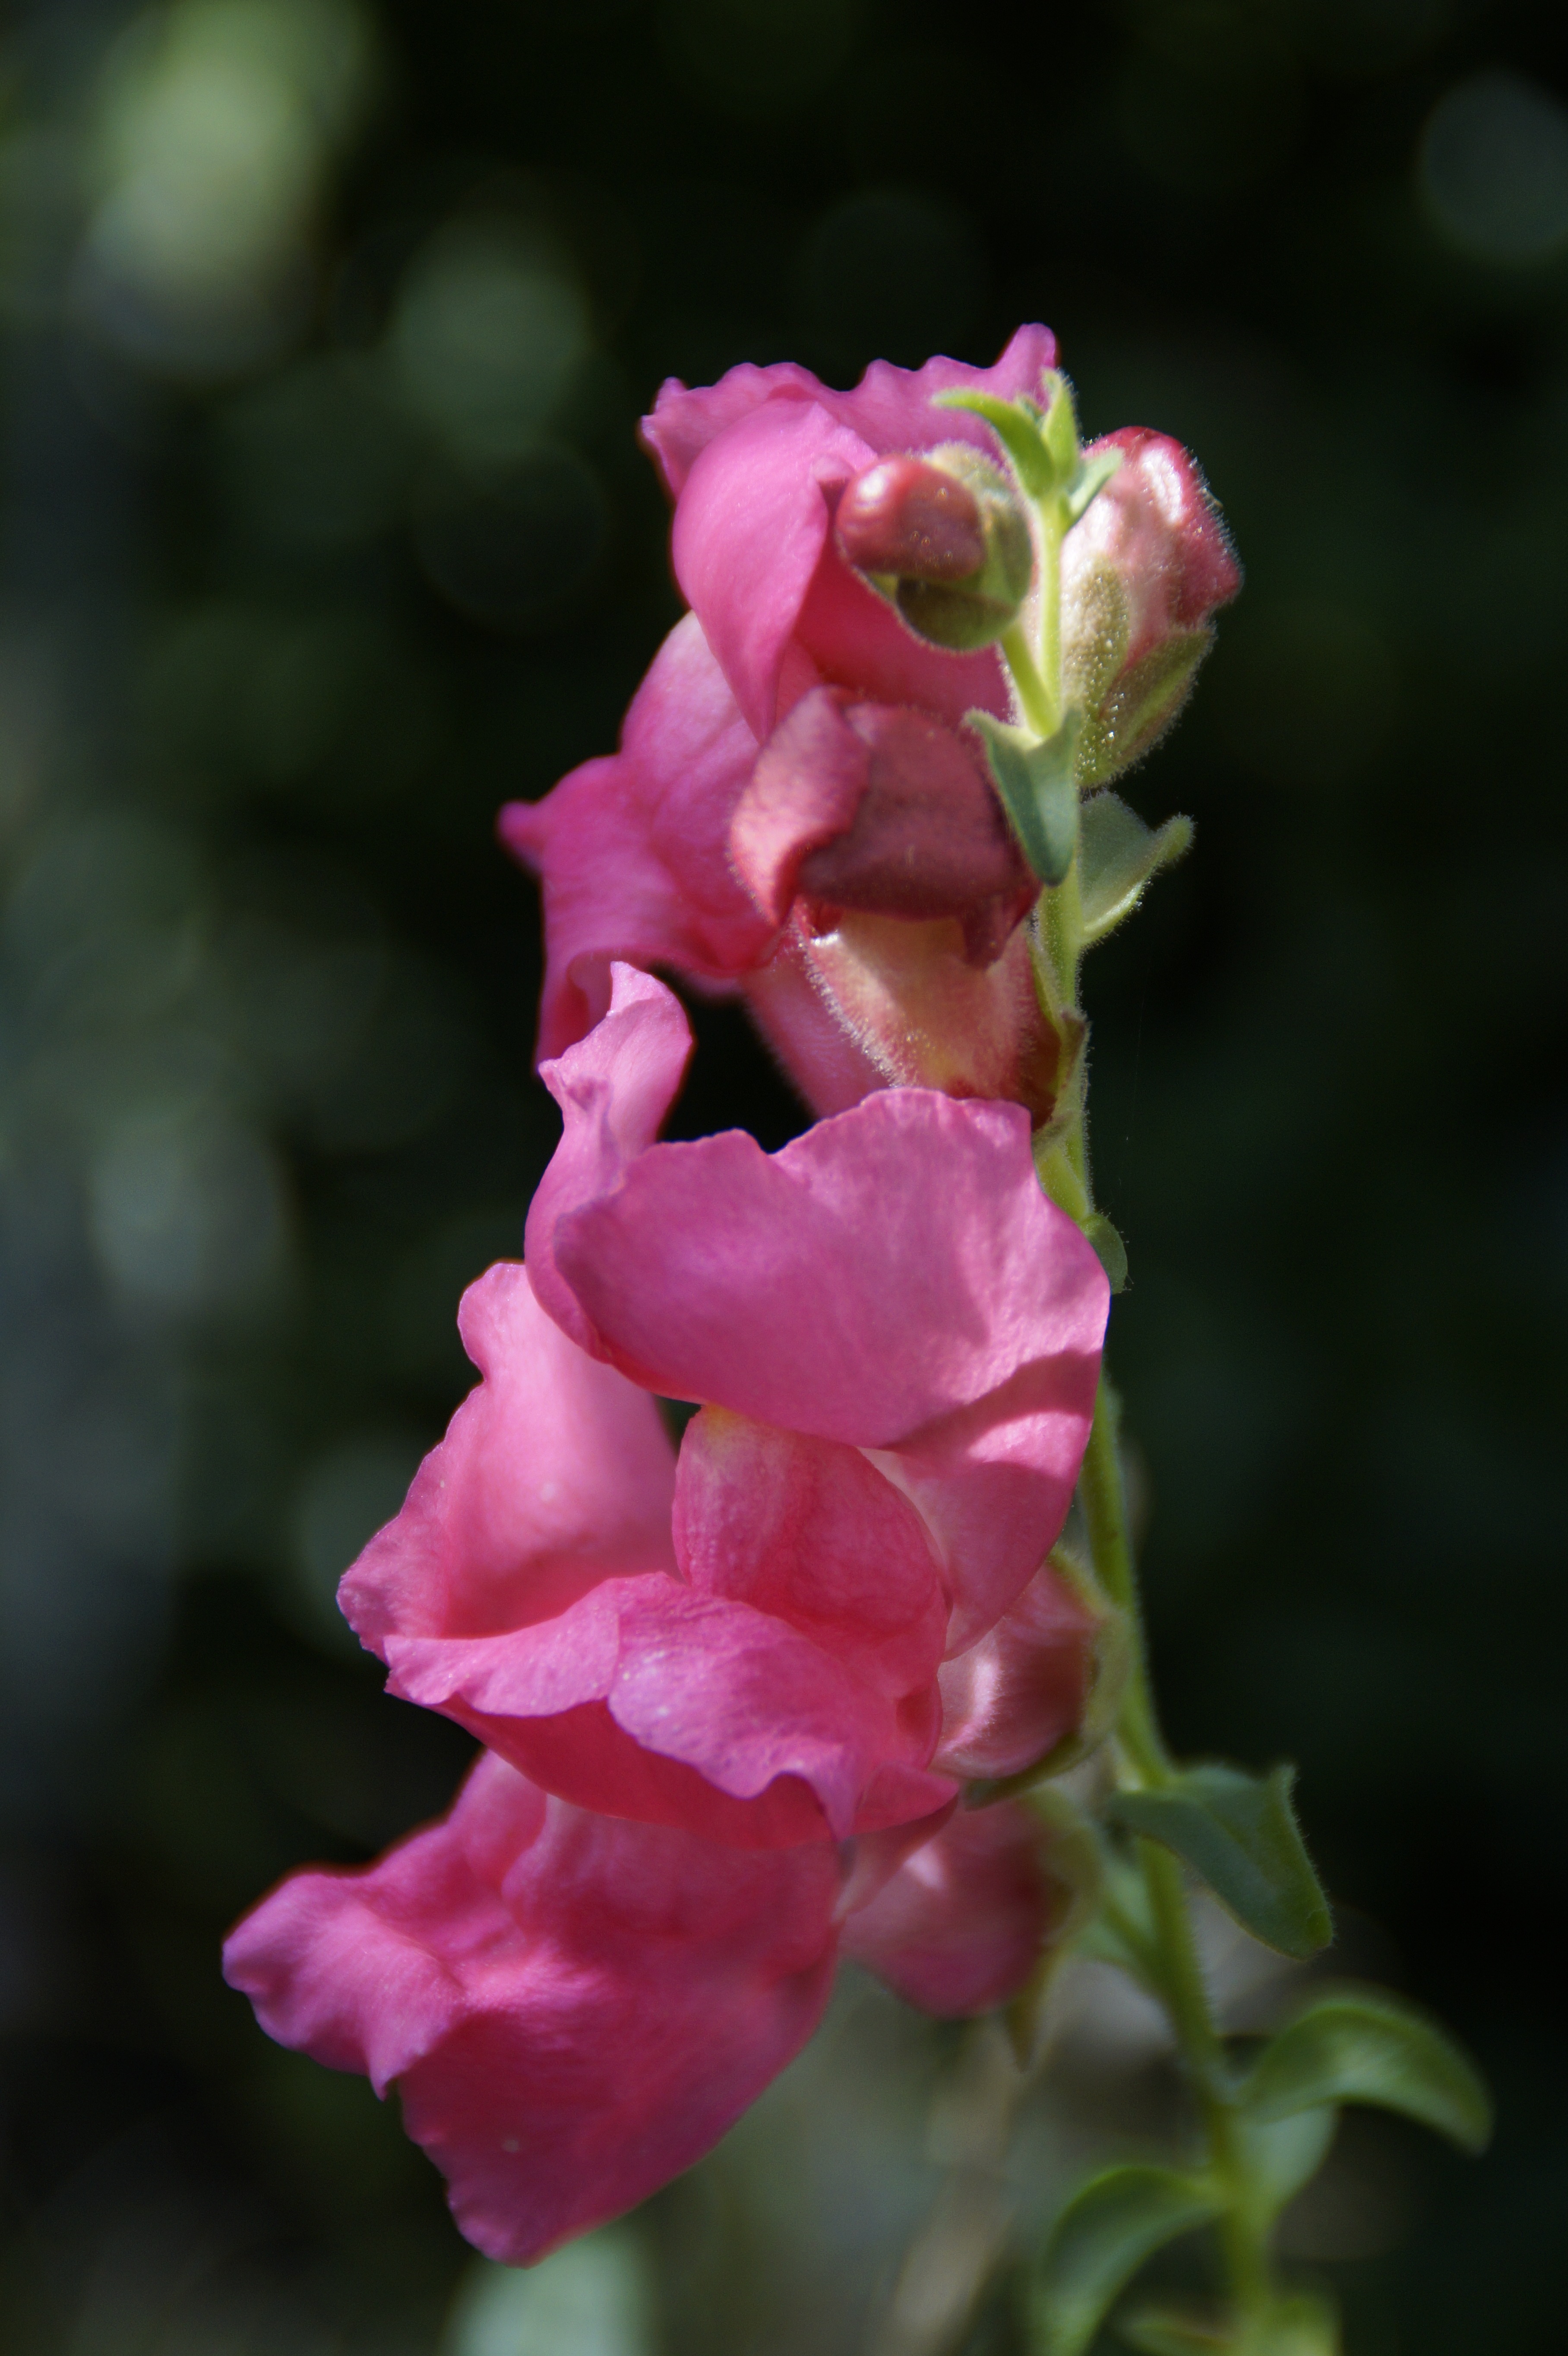
blossom, plant, flower, petal, botany, pink, flora, flowers, snapdragon, digitalis, gladiolus, macro photography, loewenmaeulchen, flowering plant, summer flower, plant stem, land plant